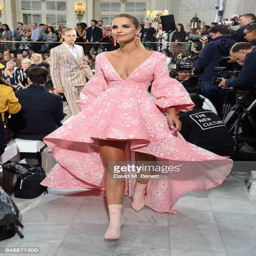
award winner attends the catwalk show during event